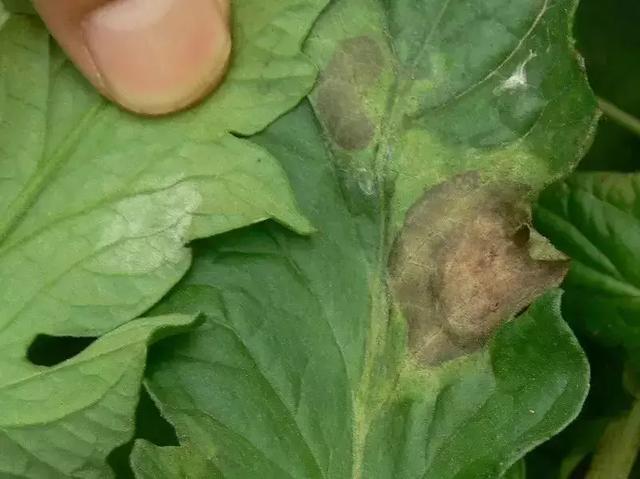
Plant: Tomato
Disease: tomato late blight